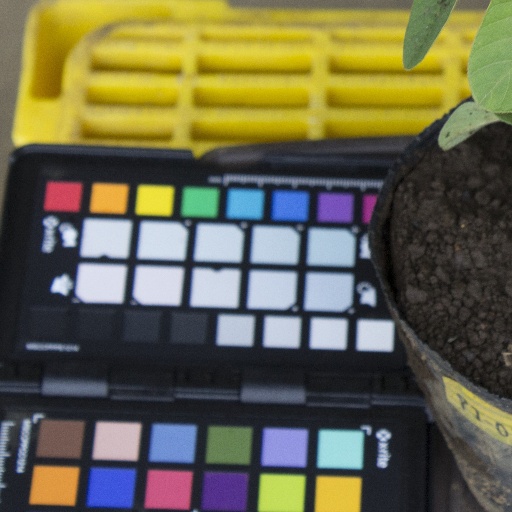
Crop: soybean